Munkbrohamnen

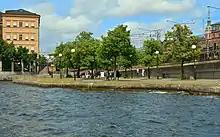
Munkbrohamnen as seen from the water.

Munkbrohamnen (Swedish: "Monk's Bridge Harbour") is a quay and a footway passing along the western waterfront of Gamla stan, the old town in central Stockholm, Sweden. Stretching along the western side of Centralbron, the motorway and railway bridge passing north–south between the islands Stadsholmen and Riddarholmen, Munkbrohamnen offers pedestrian access from and to the metro station of the old town, and a panoramic view over the bay Riddarfjärden.